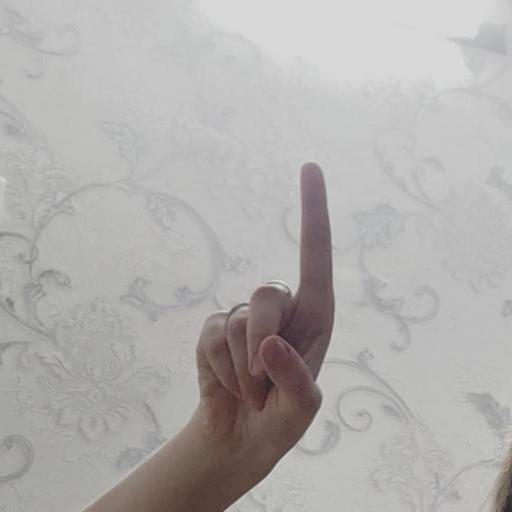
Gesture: one